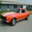
Label: automobile